Sterile insect technique

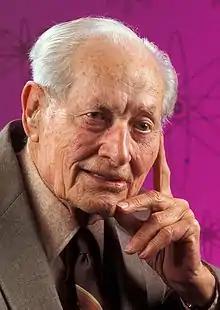
Entomologist Edward F. Knipling

The sterile insect technique (SIT) is a method of biological insect control, whereby overwhelming numbers of sterile insects are released into the wild. The released insects are preferably male, as this is more cost-effective and the females may in some situations cause damage by laying eggs in the crop, or, in the case of mosquitoes, taking blood from humans. The sterile males compete with fertile males to mate with the females. Females that mate with a sterile male produce no offspring, thus reducing the next generation's population. Sterile insects are not self-replicating and, therefore, cannot become established in the environment. Repeated release of sterile males over low population densities can further reduce and in cases of isolation eliminate pest populations, although cost-effective control with dense target populations is subjected to population suppression prior to the release of the sterile males.